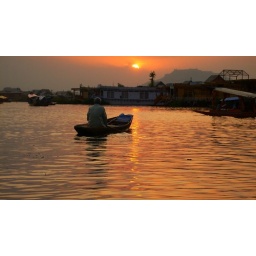
going back home after the meeting at the bar in the middle of the lake in Srinagar, do not worry, no alcohol in Kashmir.